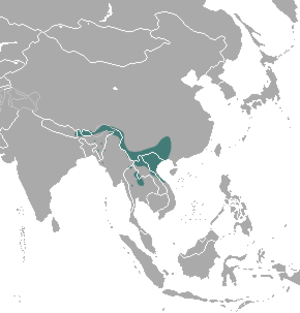
Mustela strigidorsa, ou putois à dos rayé, est une espèce de mammifères de la famille des mustélidés, du genre Mustela habitant dans le sud-est de l'Asie. Il figure sur la liste rouge de l'UICN en tant que préoccupation mineure en raison de son importante population présumée, de sa présence dans de nombreuses zones protégées, de sa tolérance apparente à un certain degré de modification de son habitat et de la faible pression de la chasse.